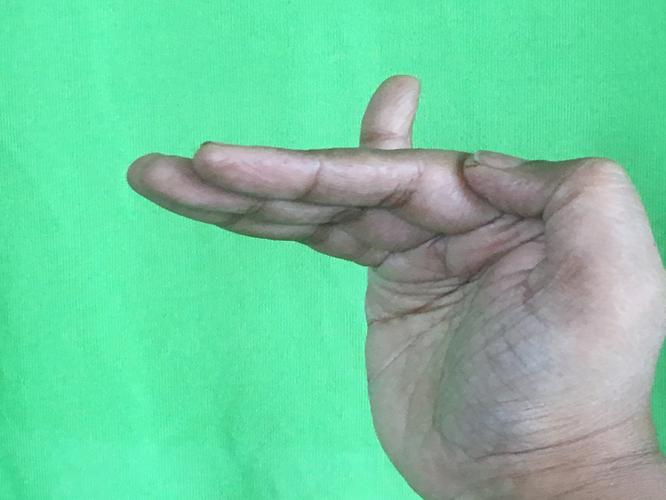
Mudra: Hamsapaksha
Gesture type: double_hand